Léon-Victor Solon

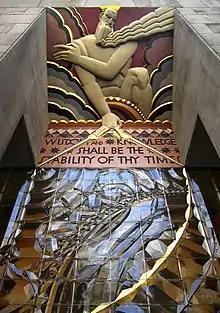
"Wisdom" at 30 Rockefeller Plaza. Verse from Isaiah 33:6. Sculptor Lee Lawrie and Colorist Leon V. Solon

Solon was artistic director of Mintons between 1900 and 1909, and made an important contribution to the development of Art Nouveau in the Minton ceramic collections. In 1901, he was joined by John William Wadsworth (1879–1955) and both incorporated motifs borrowed from the Viennese secessionist movement. He specialized in tube-lined vases and plaques marketed as "secessionist ware".